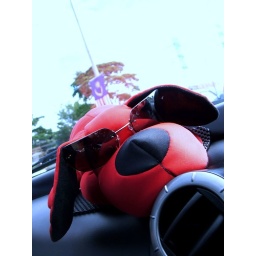
wearing a sun glasses by patrick dog in my car..